Palm Cottage (Miami, Florida)

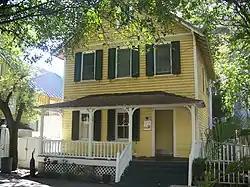

The Palm Cottage (also known as Flagler Worker's House) is a historic home in Miami, Florida. It is the last known building in Miami directly associated with railroad magnate and developer Henry M. Flagler. It is also one of the city's few surviving examples of Folk Victorian architecture. Built around 1897, this house was one of at least 30 rental houses that Flagler constructed as homes for the workers building his Royal Palm Hotel. The building was moved to Fort Dallas Park in 1980, located at 60 Southeast 4th Street. On January 4, 1989, it was added to the U.S. National Register of Historic Places.